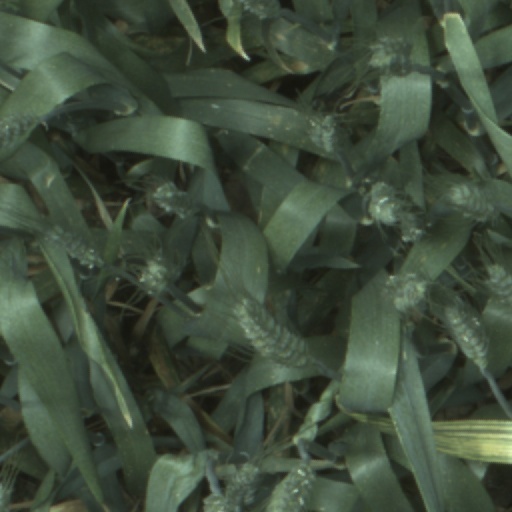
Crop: wheat